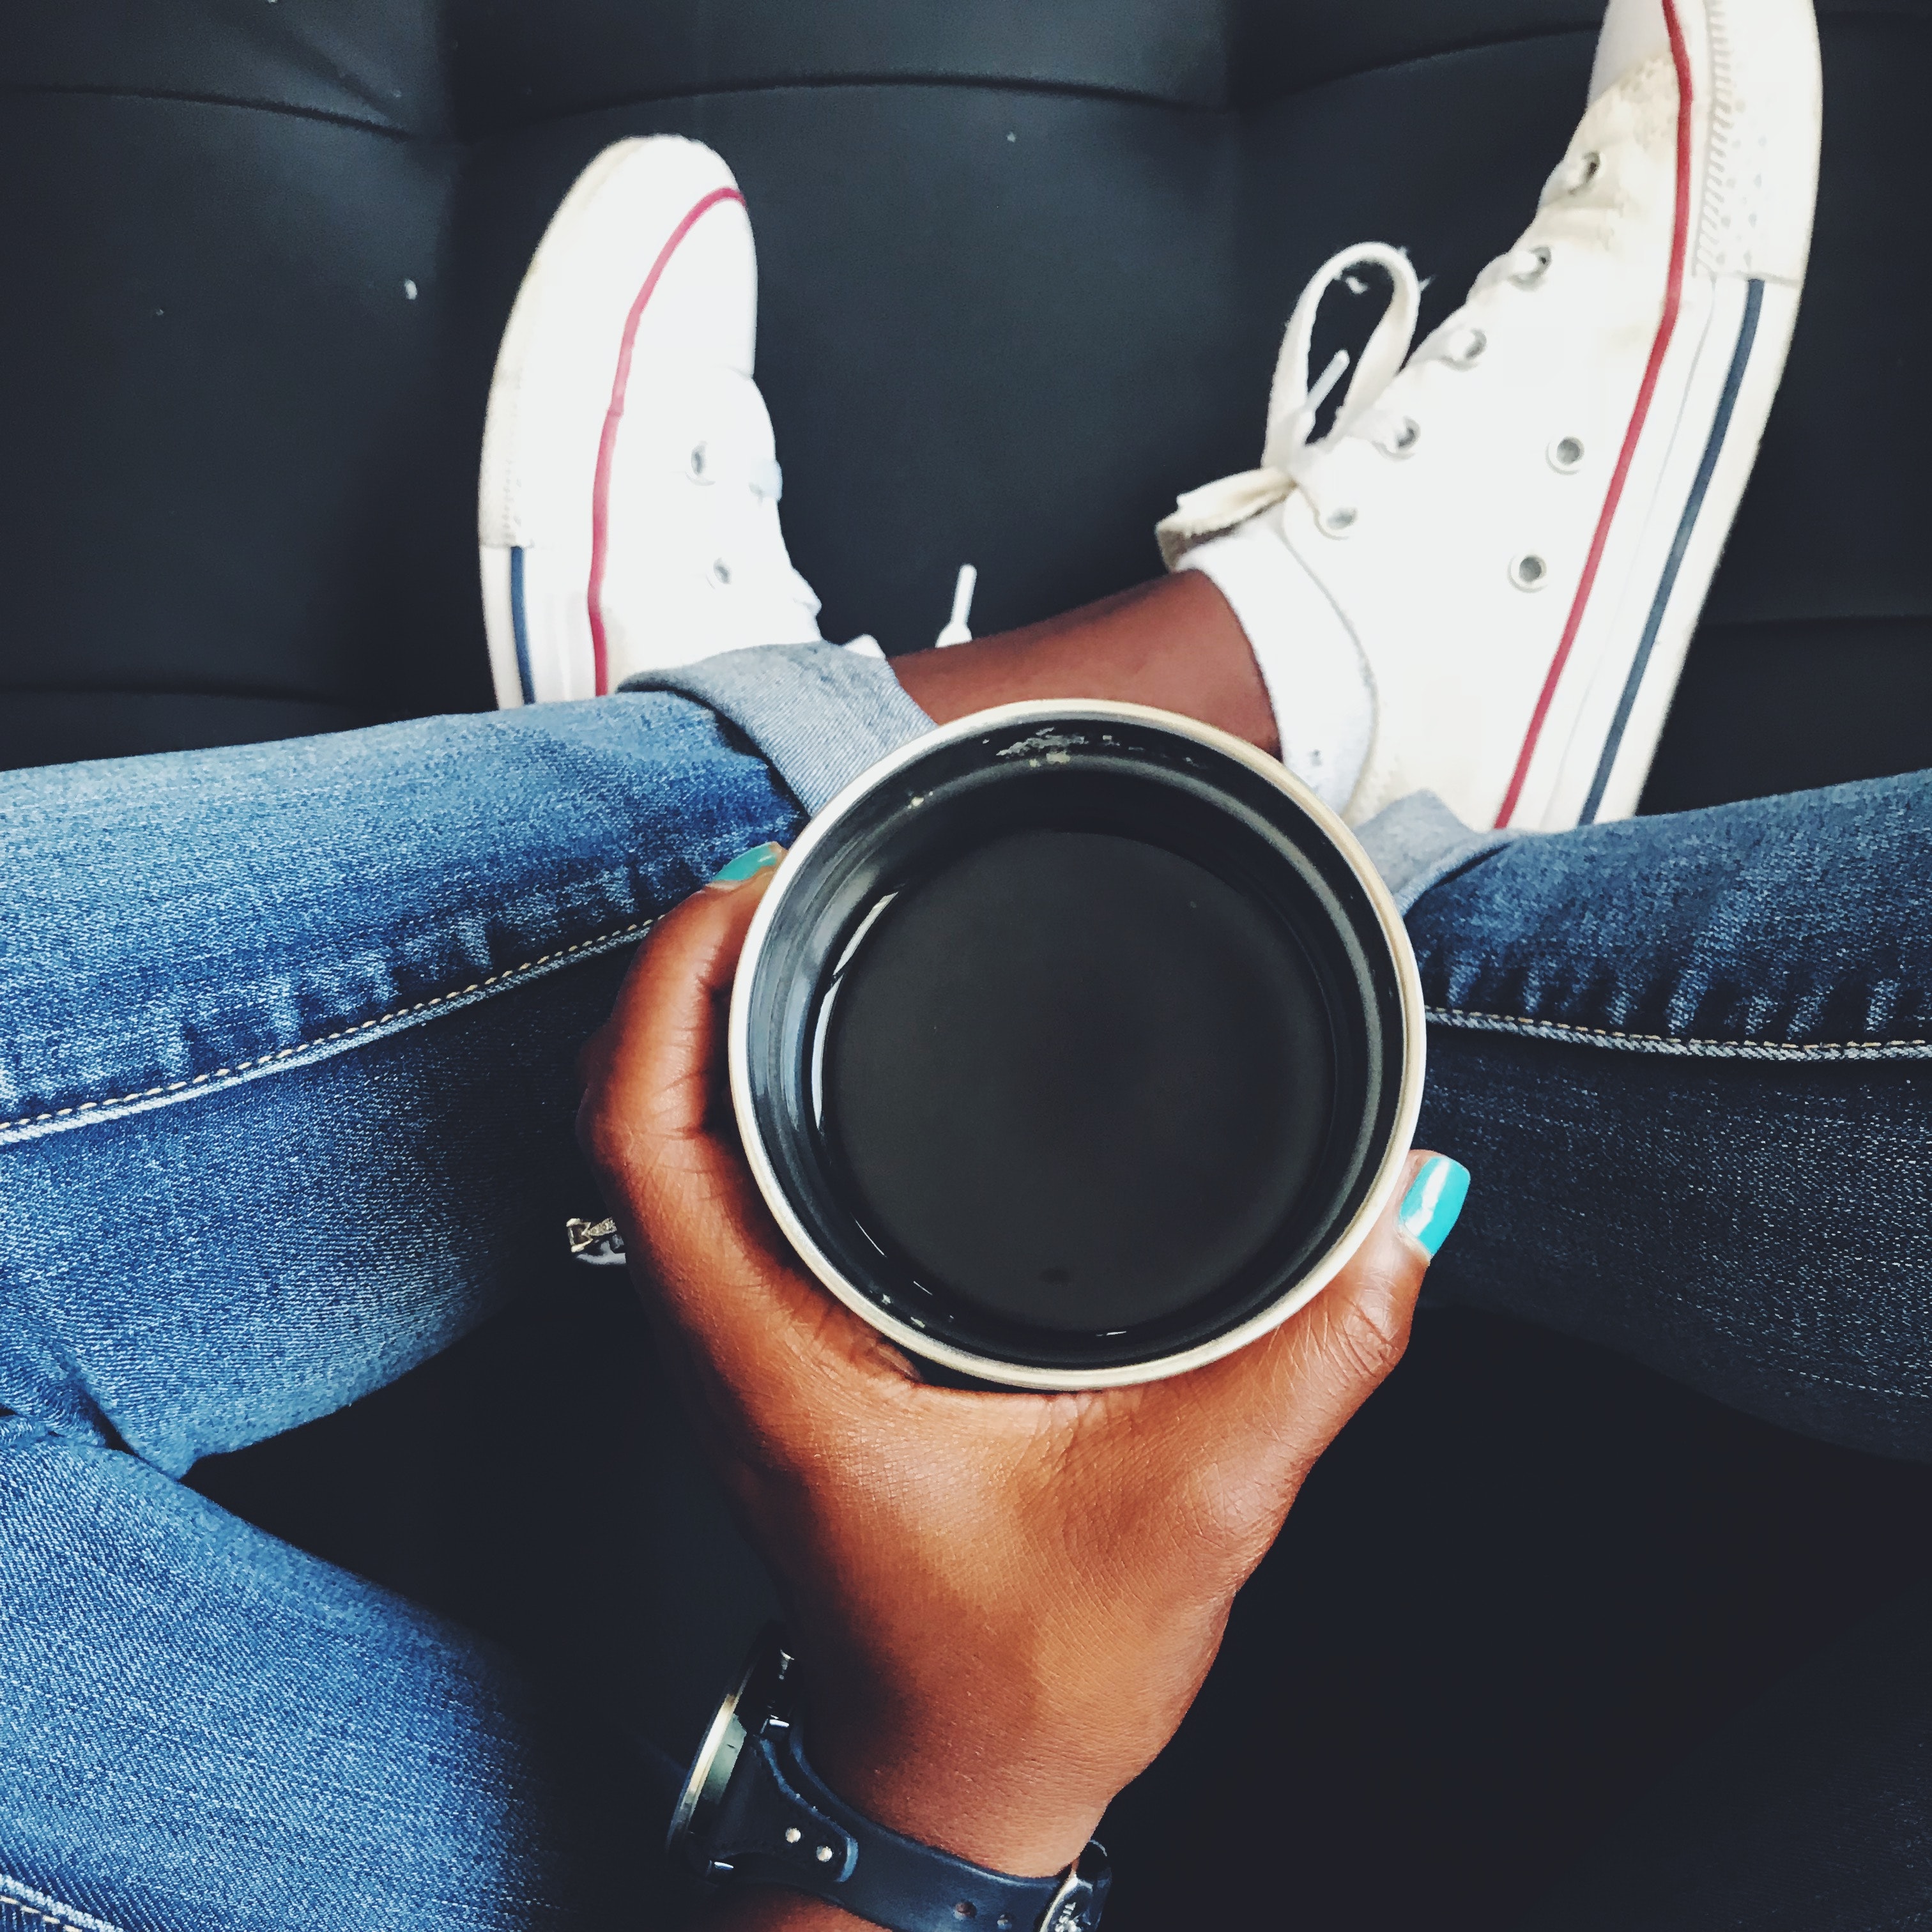
jeans, footwear, cool, shoe, denim, hand, iron, photography, textile, outerwear, metal, personal protective equipment, sneakers, leather, fashion accessory, vehicle, trousers, pocket, strap, gadget, watch